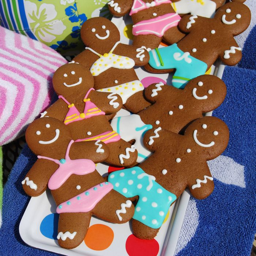
what food does during the summer !